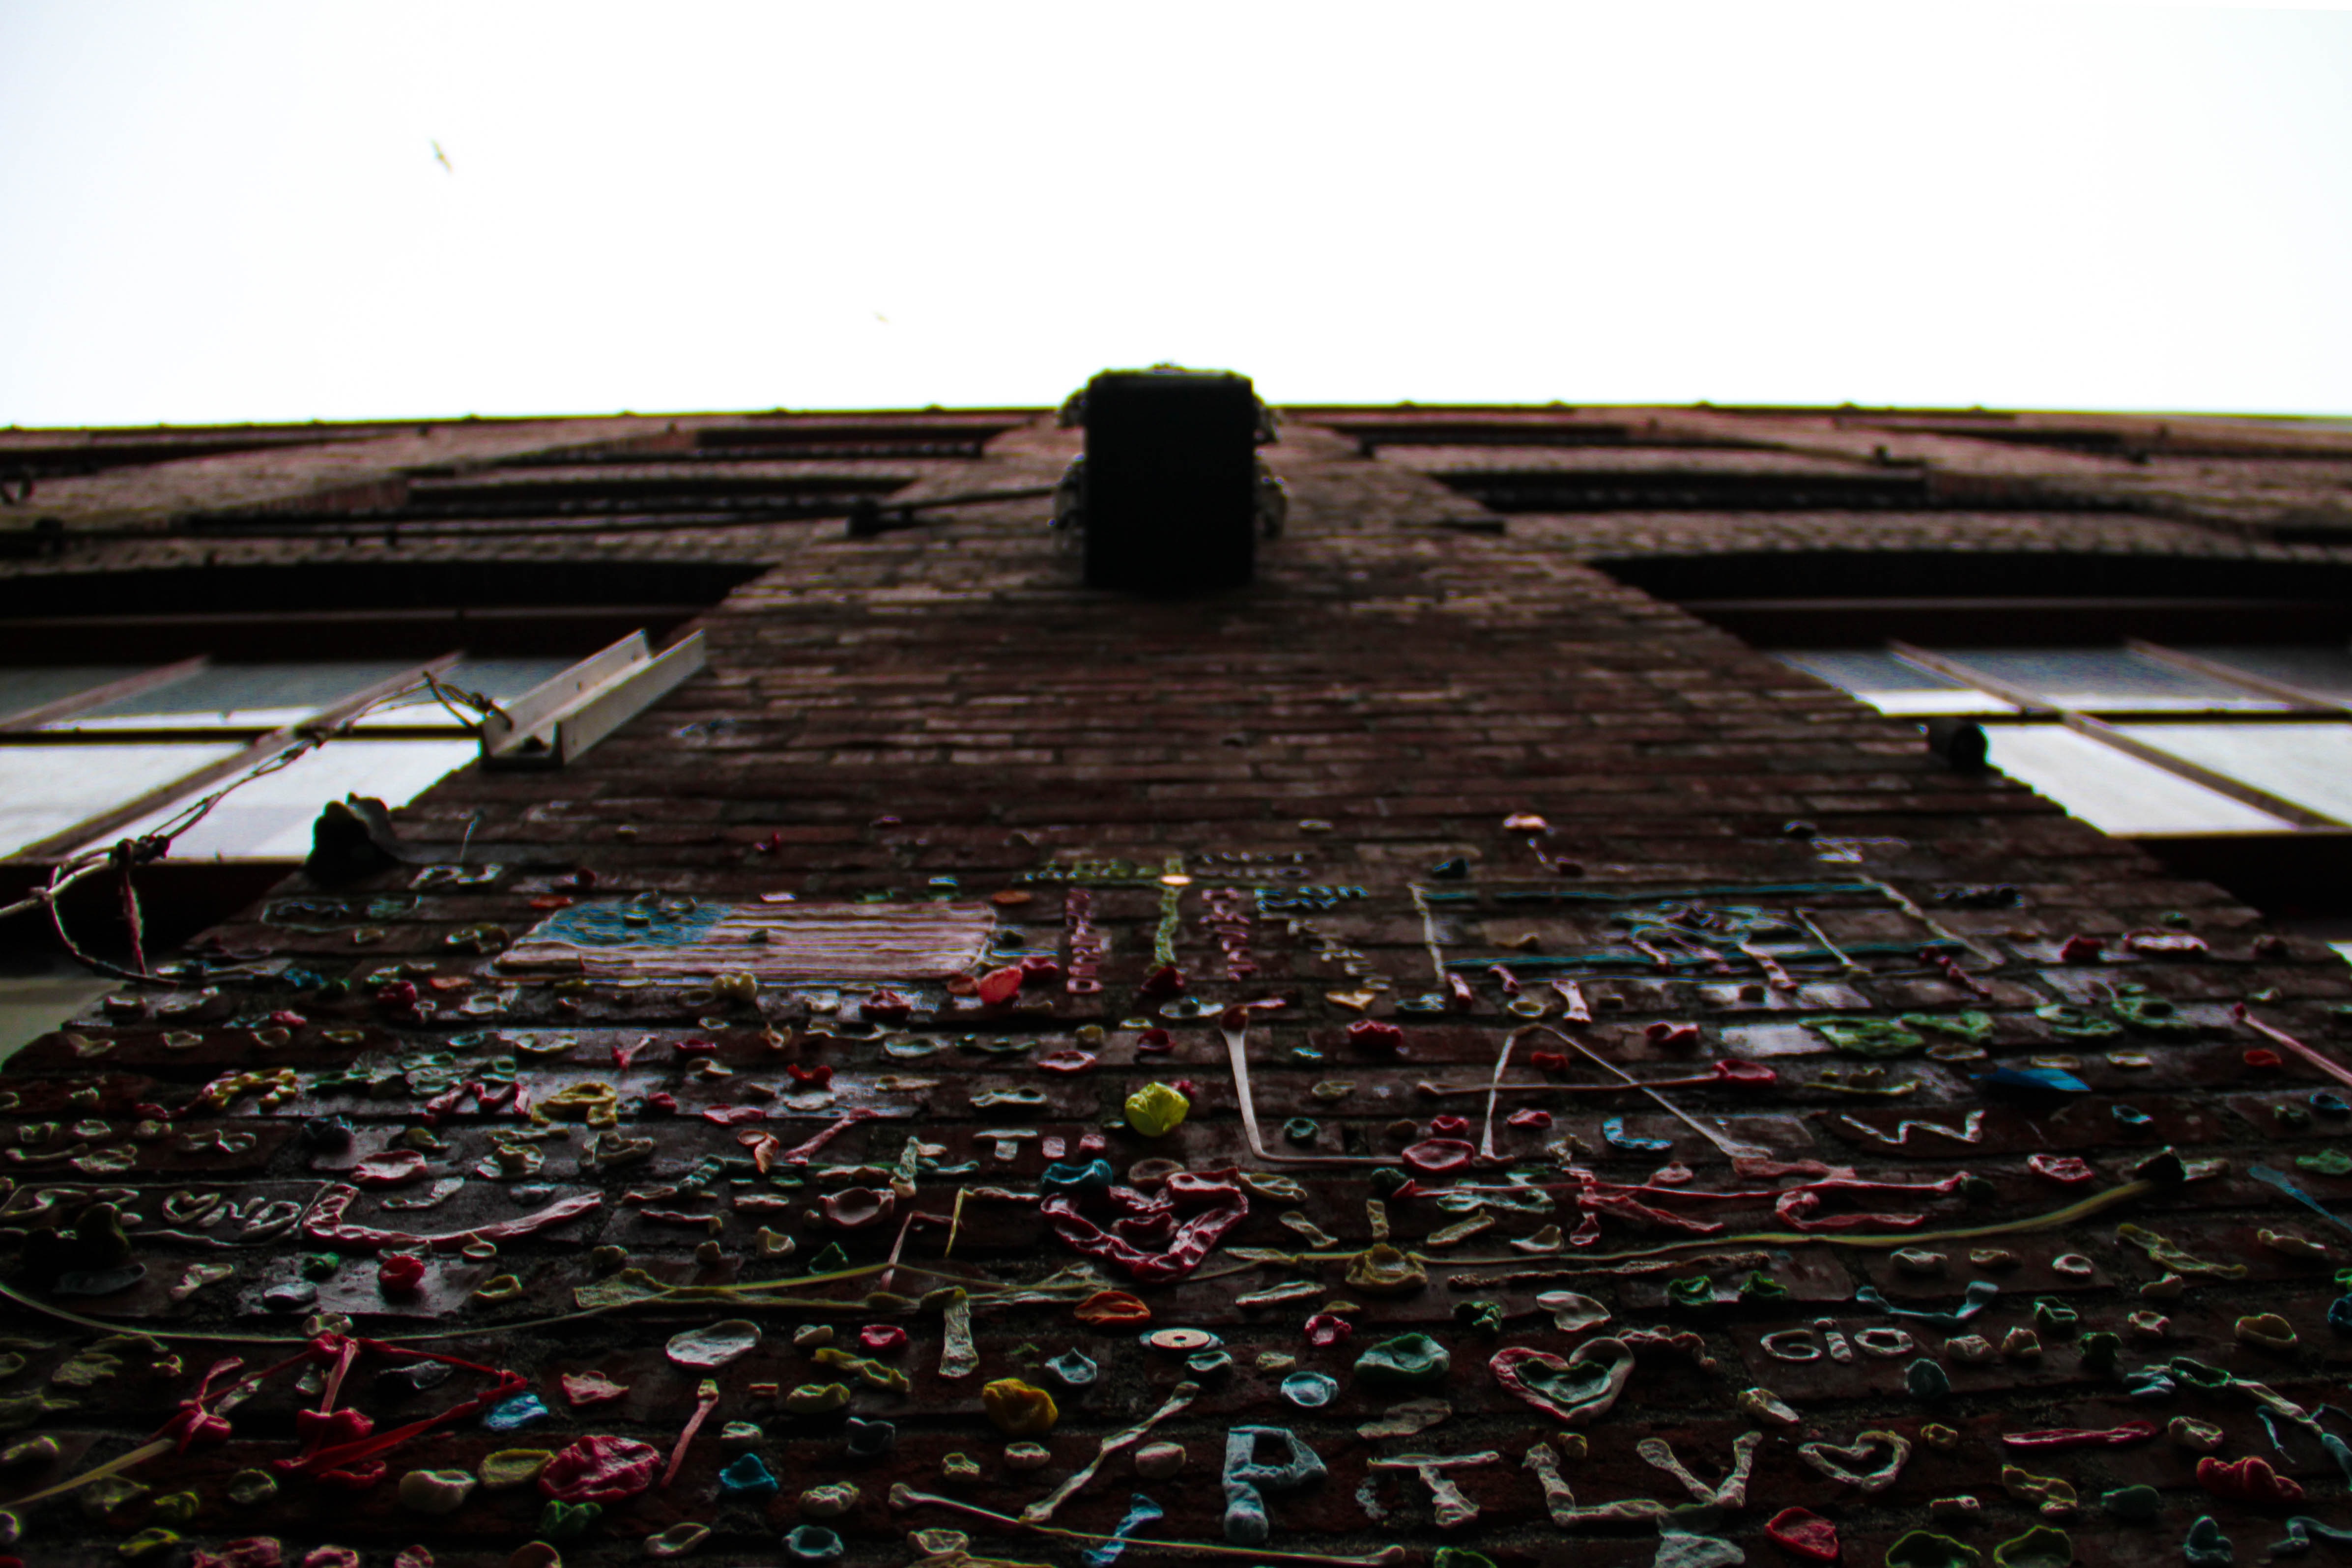
track, roof, stadium, flooring, outdoor structure